Coast Guard Arctic Service Medal

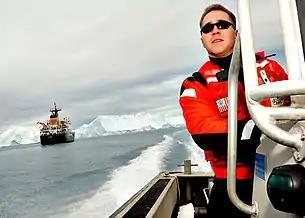
USCG personnel on duty off Greenland's western coast during 2010's Operation Nanook

The Coast Guard Arctic Service Medal was established on 20 May 1976 by Commandant of the Coast Guard Admiral Owen W. Siler. The medal is awarded to any member of the United States Coast Guard who performs twenty-one days of non-consecutive duty afloat or ashore north of the Arctic Circle. Air crews flying in and out of areas north of the Arctic Circle may also be awarded the medal for 21 days of non-consecutive service. The medal depicts a polar bear under the North Star, while the reverse side carries the Coast Guard Shield.